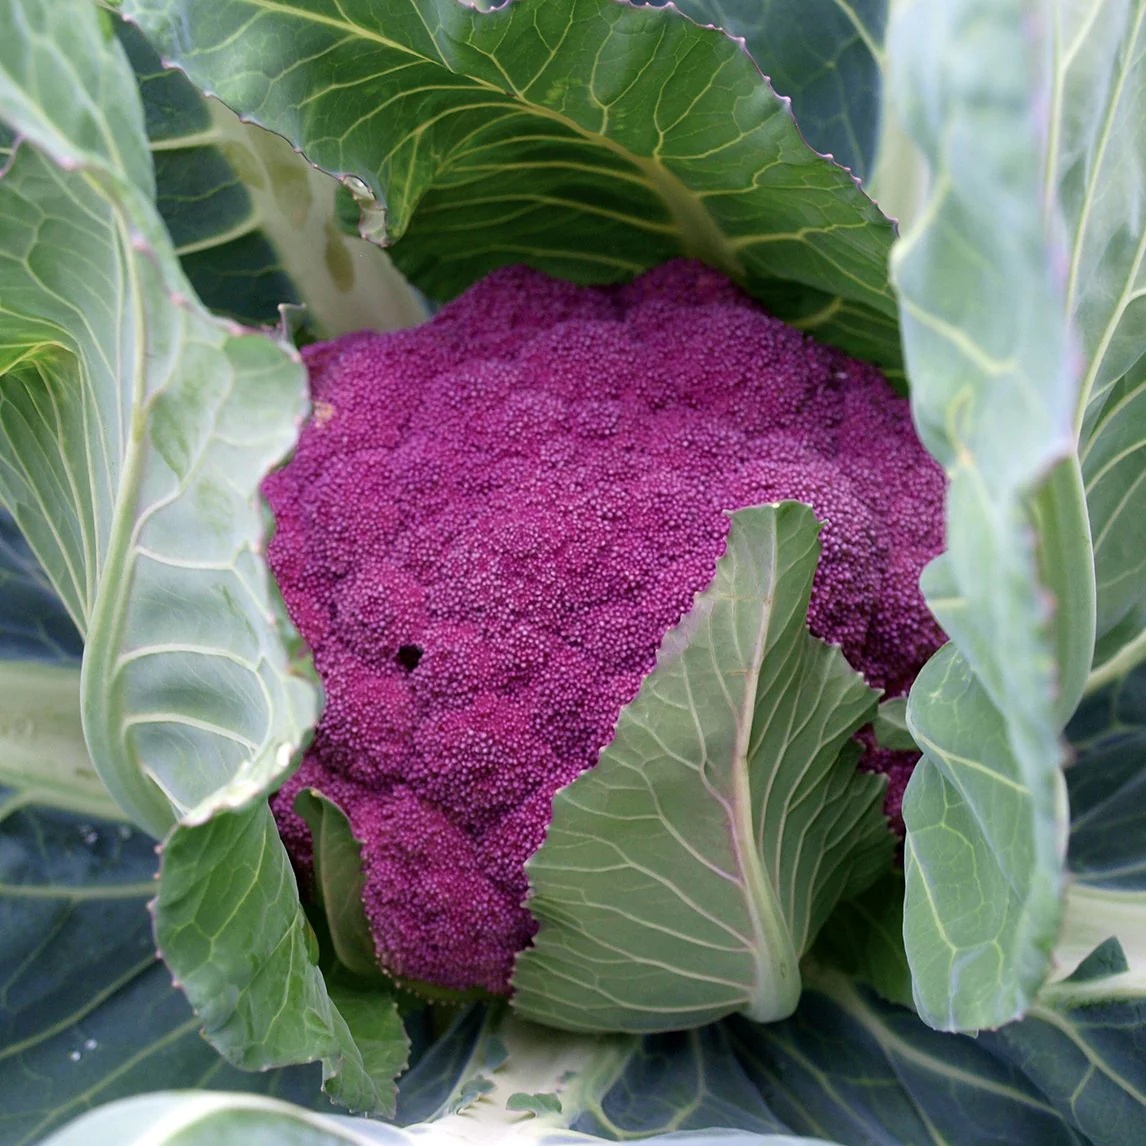
CAULIFLOWER PURPLÊ OF SIGIL
Brand: BEAUTIFUL GARDEN
Category: Food, Beverages & Tobacco > Food Items > Fruits & Vegetables > Fresh & Frozen Vegetables > Cauliflower